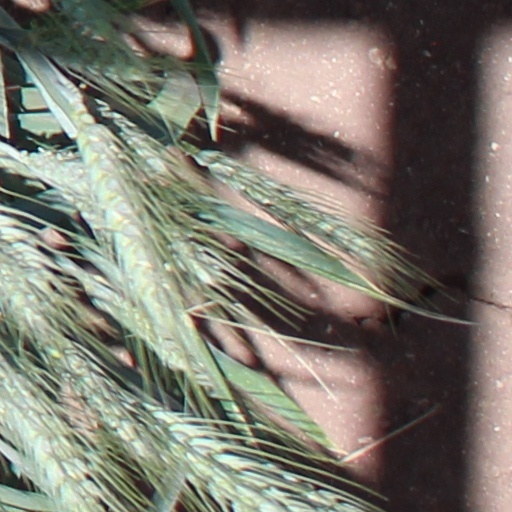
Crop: wheat